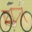
Label: bicycle